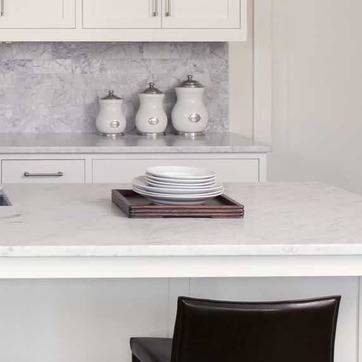
Material: ceramic